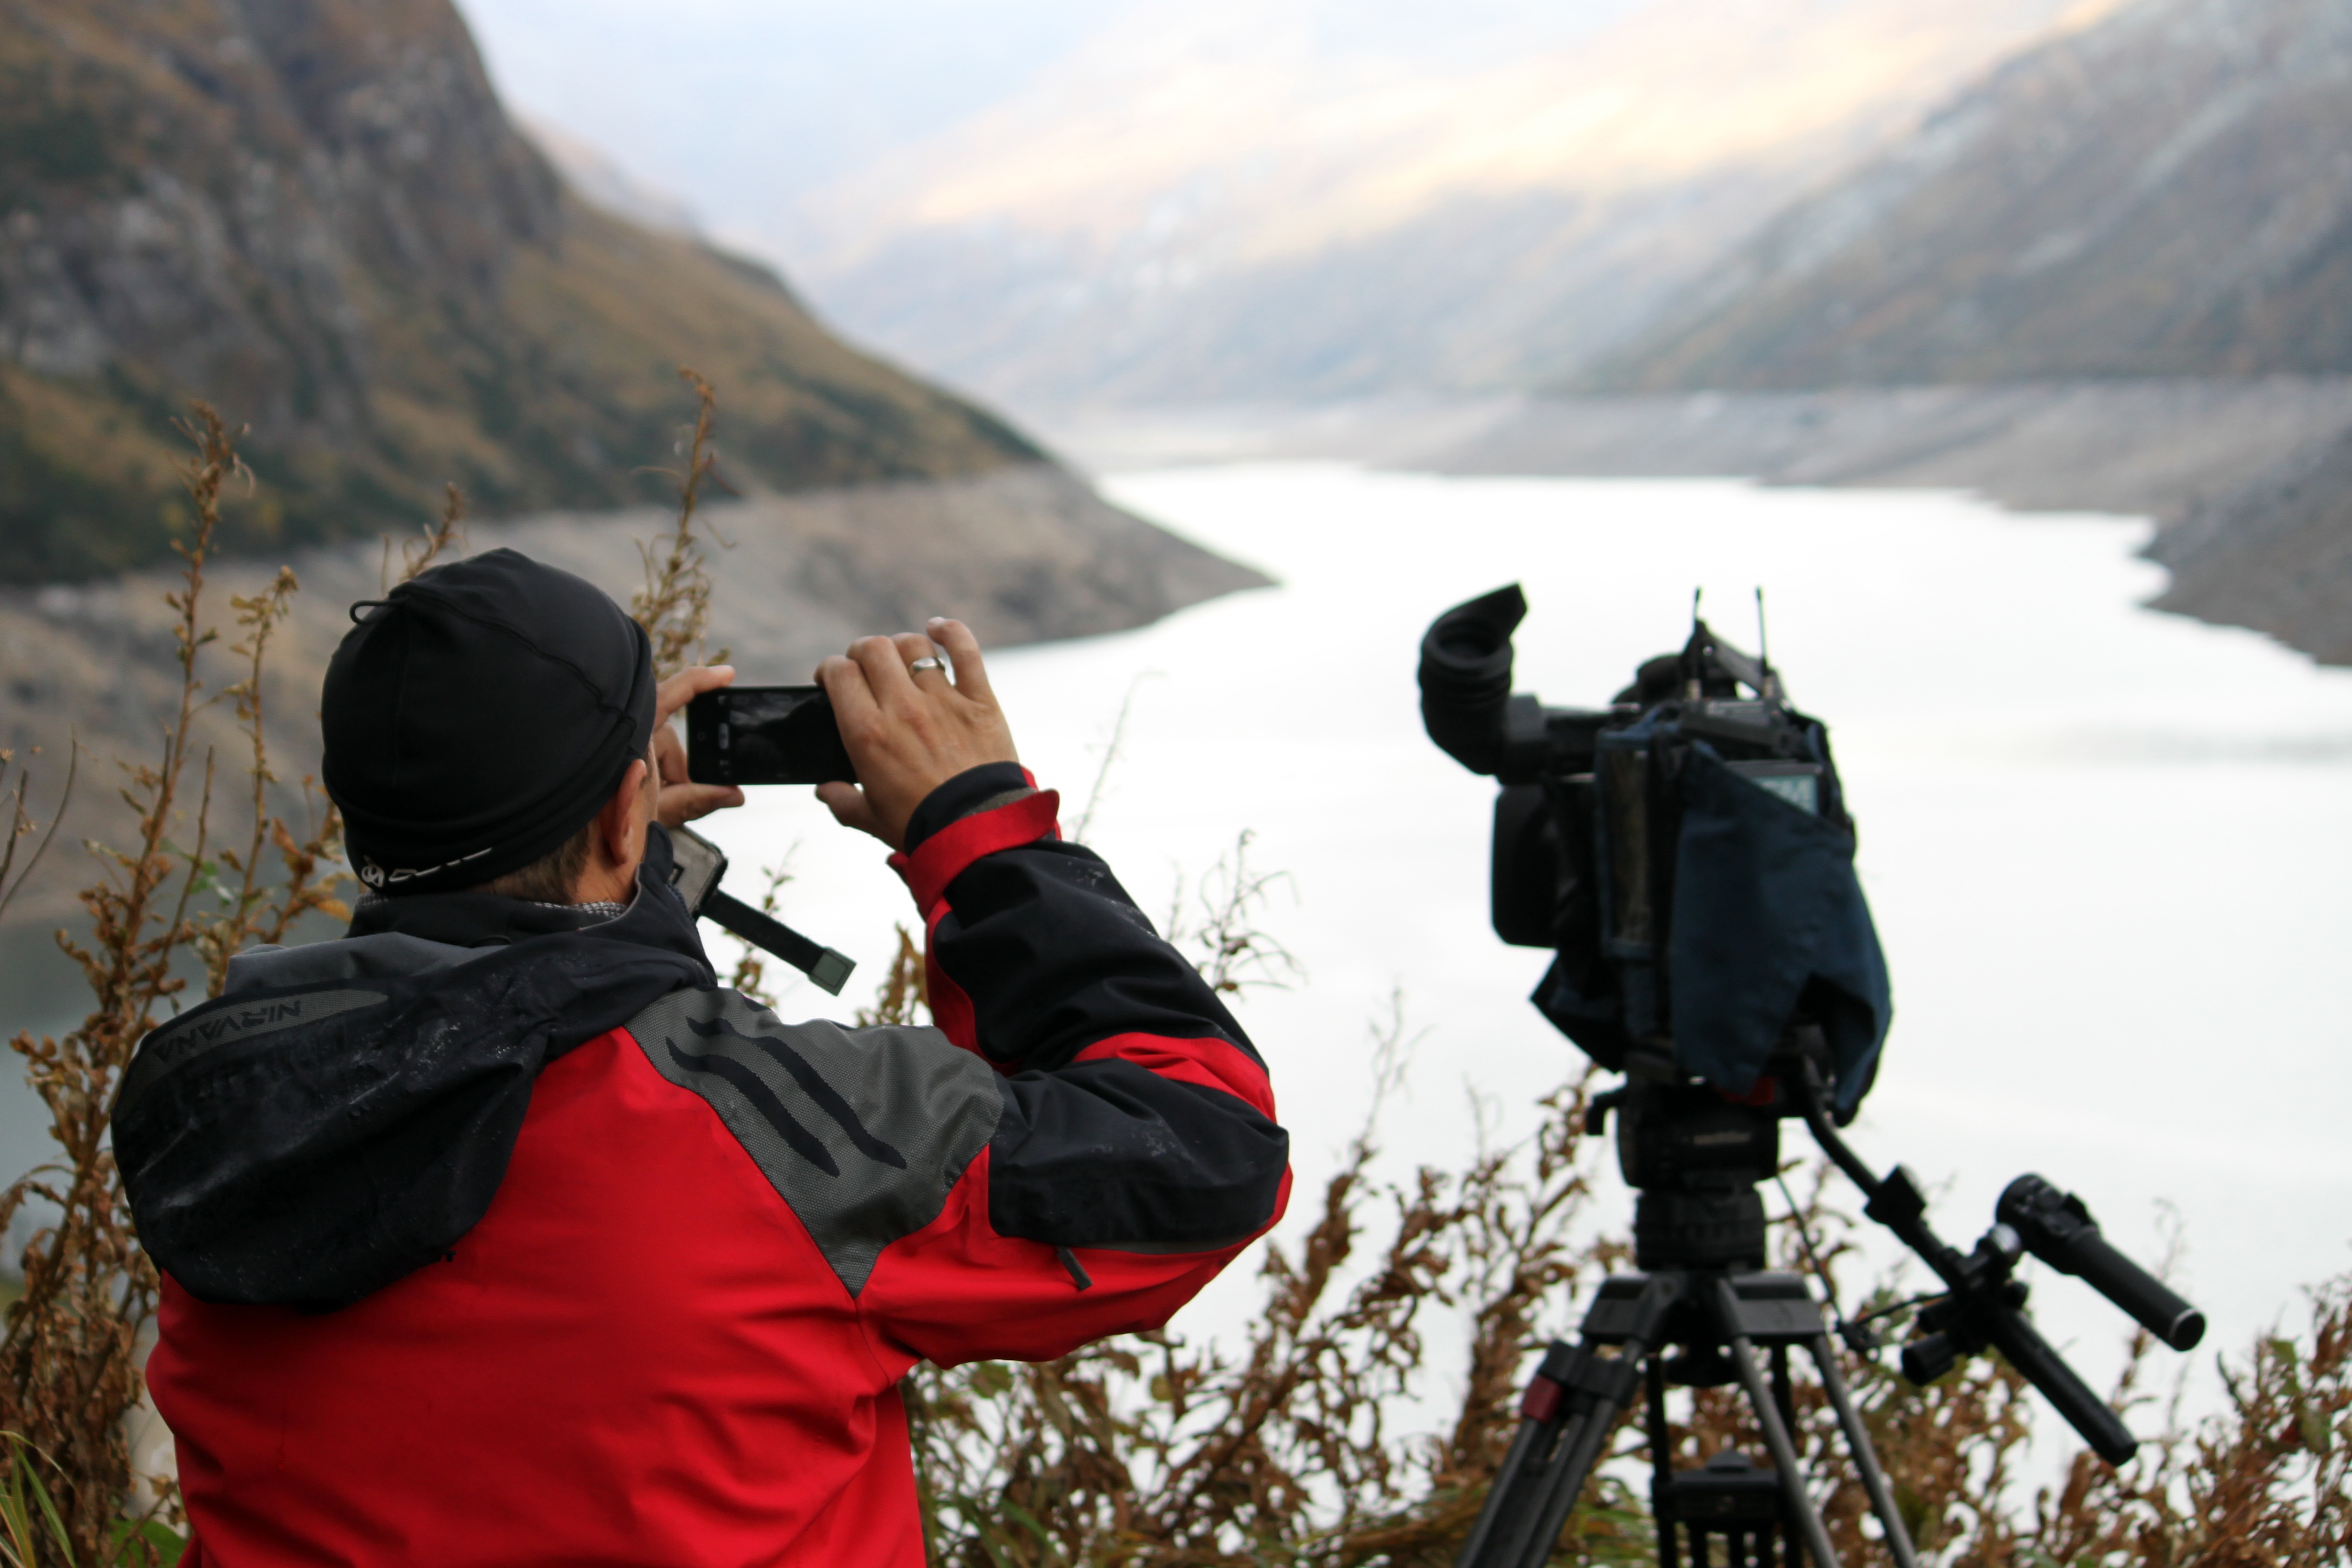
walking, mountain, adventure, extreme sport, mountain bike, mountaineering